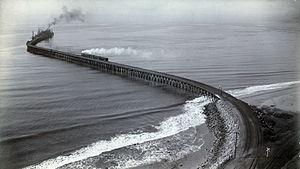
Le Long Wharf de Santa Monica, en français : long quai, également appelé Port Los Angeles ou The Mile Long Pier, était un vaste quai construit par la Southern Pacific Transportation Company dans la baie de Santa Monica, de 1892 à 1894. Lorsqu'il est ouvert, en 1894, il est le plus long quai au monde, mesurant environ 1 280 mètres. Il a servi de port de marchandises et de passagers, jusqu'en 1913. En 1919, le quai a commencé à être démonté. L'extrémité de 1 000 pieds du quai, est enlevée en 1920. Les 3 600 pieds restants servent de jetée de pêche, jusqu'en 1933, date à laquelle le reste de la jetée est enlevé. Le quai est constitué principalement de bois, en provenance des ports du Nord, pour aider au boom de la construction en Californie du Sud. La Southern Pacific Railroad et les tramways du Los Angeles Pacific Railroad desservent le quai. Le site du Long Wharf est un monument historique de Californie, sous le numéro 881.